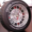
Label: clock